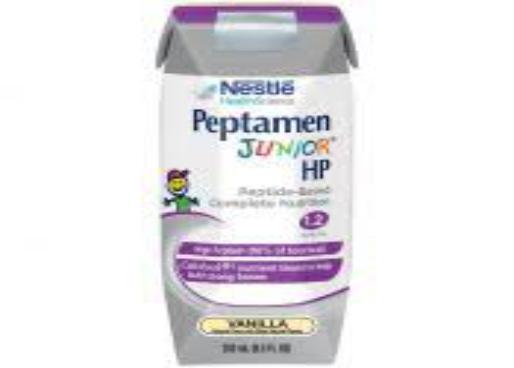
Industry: Food